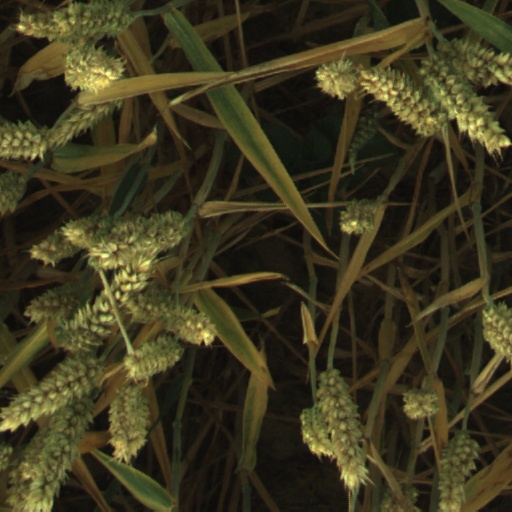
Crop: wheat